Slaughter Disc

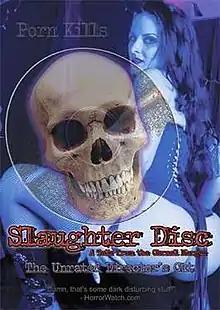
DVD released by Steel Web Studios

Slaughter Disc is a 2005 pornographic horror film written, directed and produced by David Kwitmire and starring Caroline Pierce and Robert Williams.